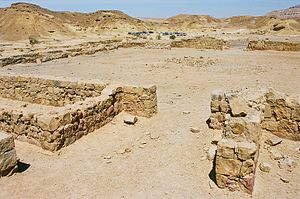
Essæer
Qumran. I antikken mødtes flere veje nær stedet, og rester efter keramikværksteder tyder også på, at stedet var ret befærdet.[1]
Essæerne var en jødisk religiøs sekt i århundrederne omkring Kristi fødsel, og beskrevet af Josefus, Filon af Aleksandria og - meget kort - Plinius den Ældre. De er beslægtede, måske identiske, med de rettroende jøder, der i 100-tallet f.Kr. slog sig ned i Qumran og anses som ophav til Dødehavsrullerne. Før fundet af Dødehavsrullerne i 1947 var essæerne kun kendt fra antikke kilder.